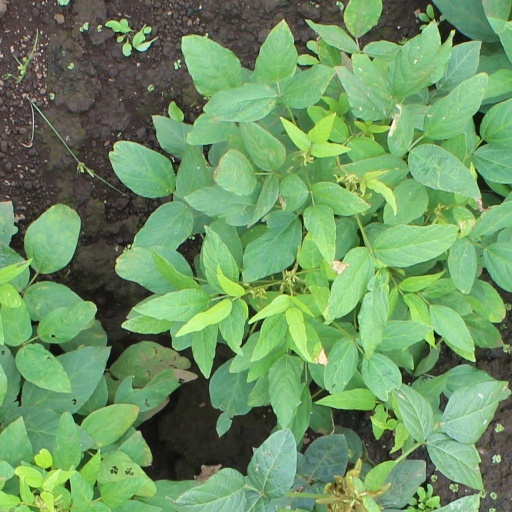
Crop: soybean